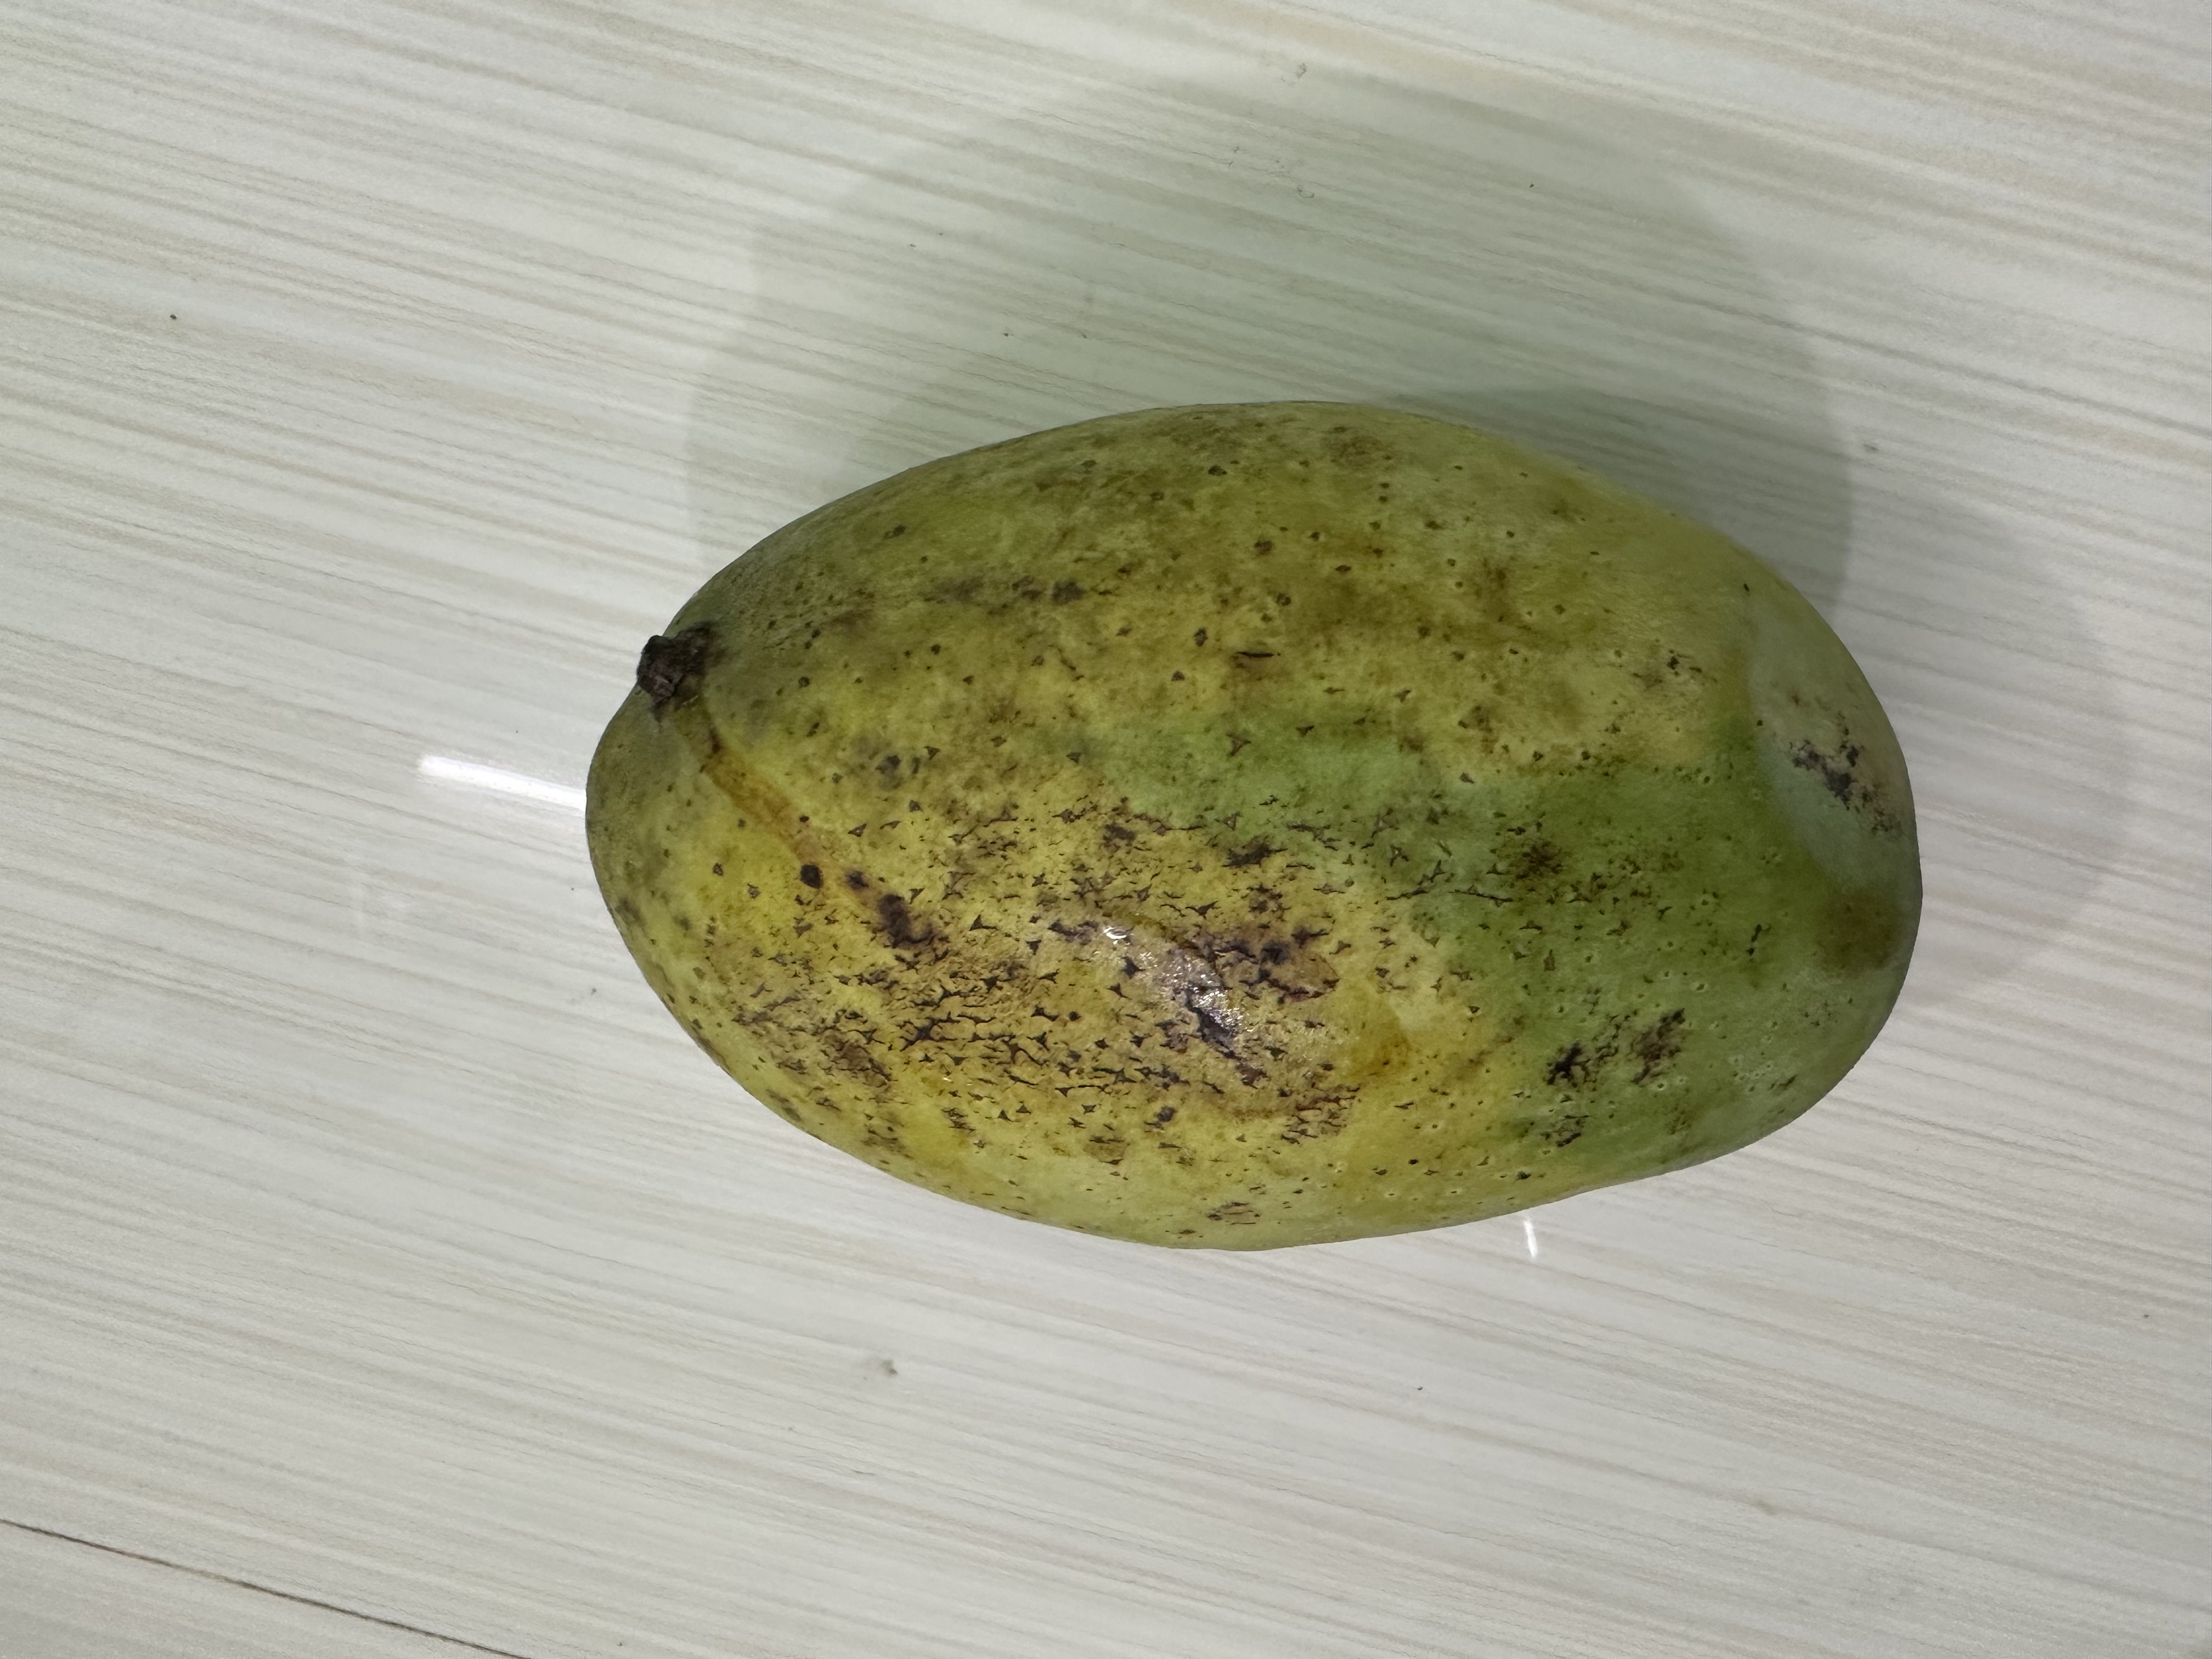
Mango variety: Fazlee